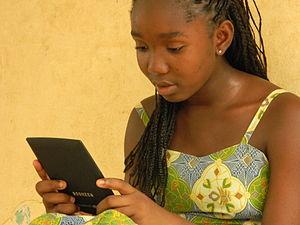
Sakina découvrant «Le Petit Prince» sur un ereader Cybook de chez Bookeen (Bamako, Mali)